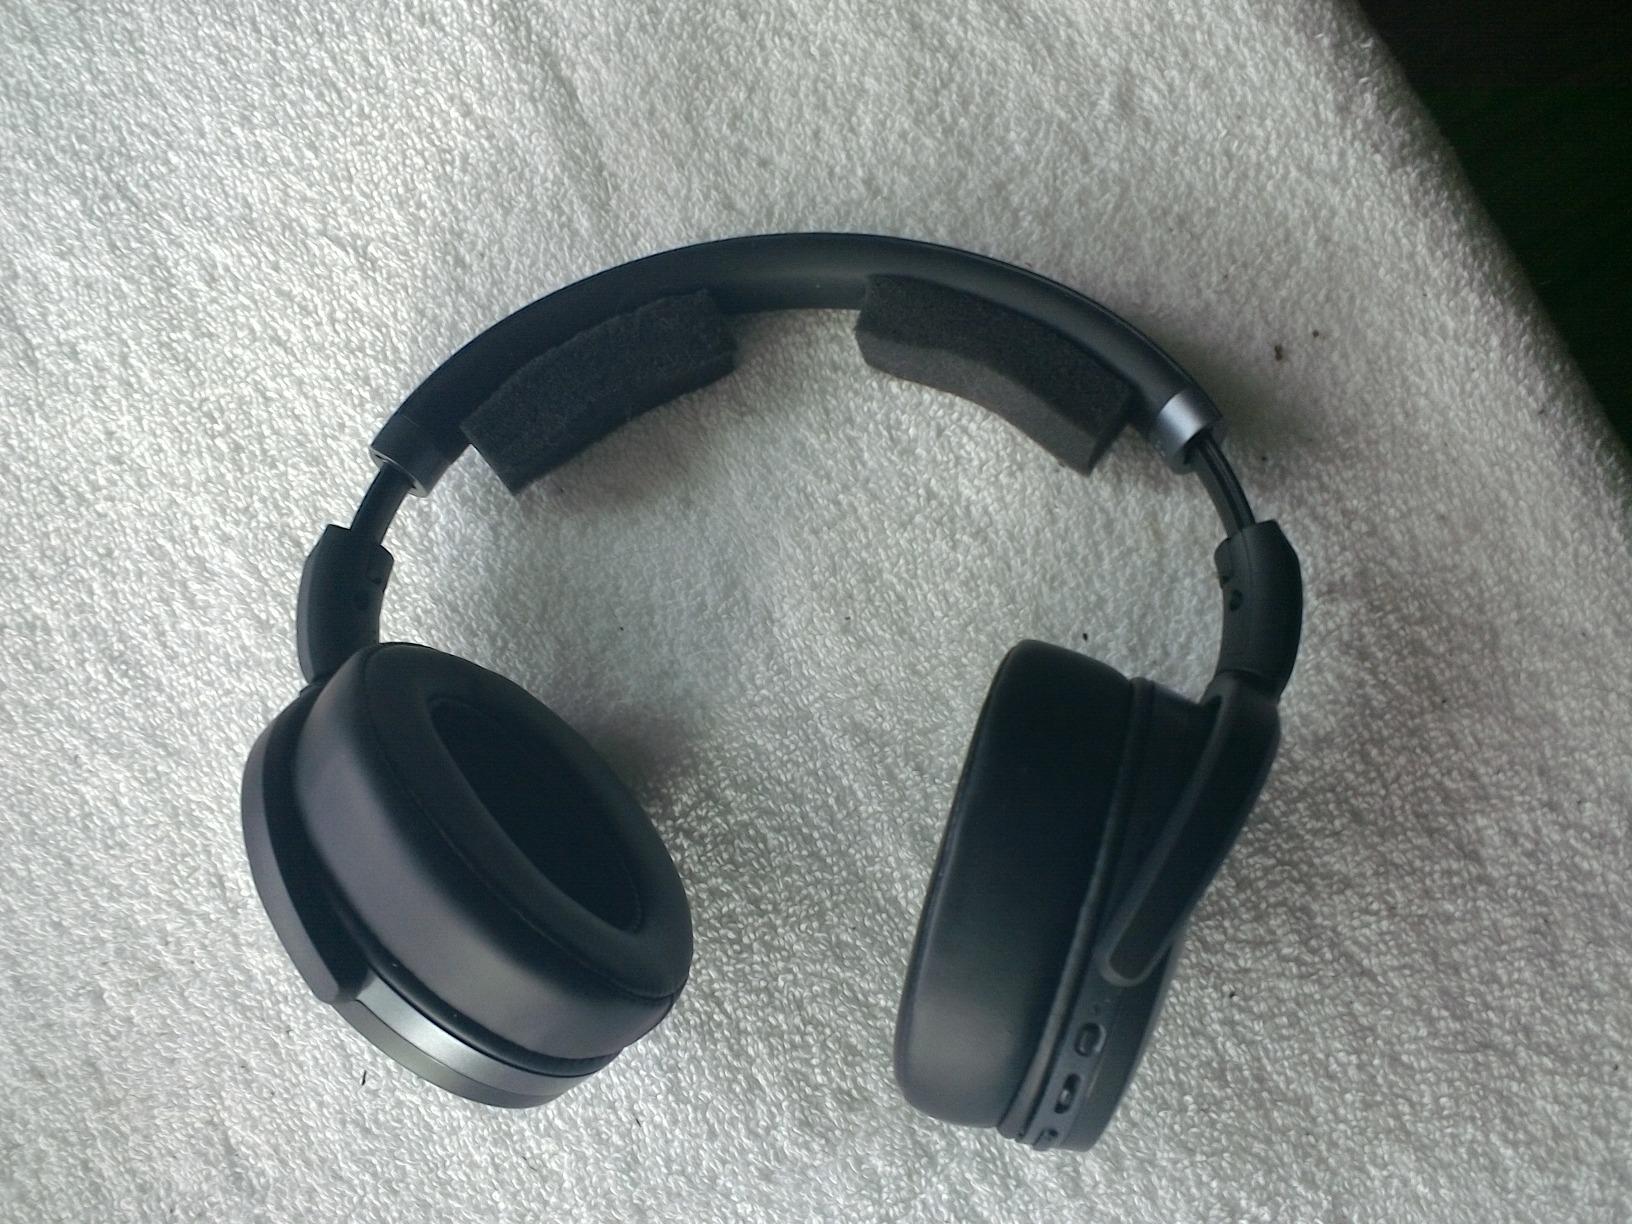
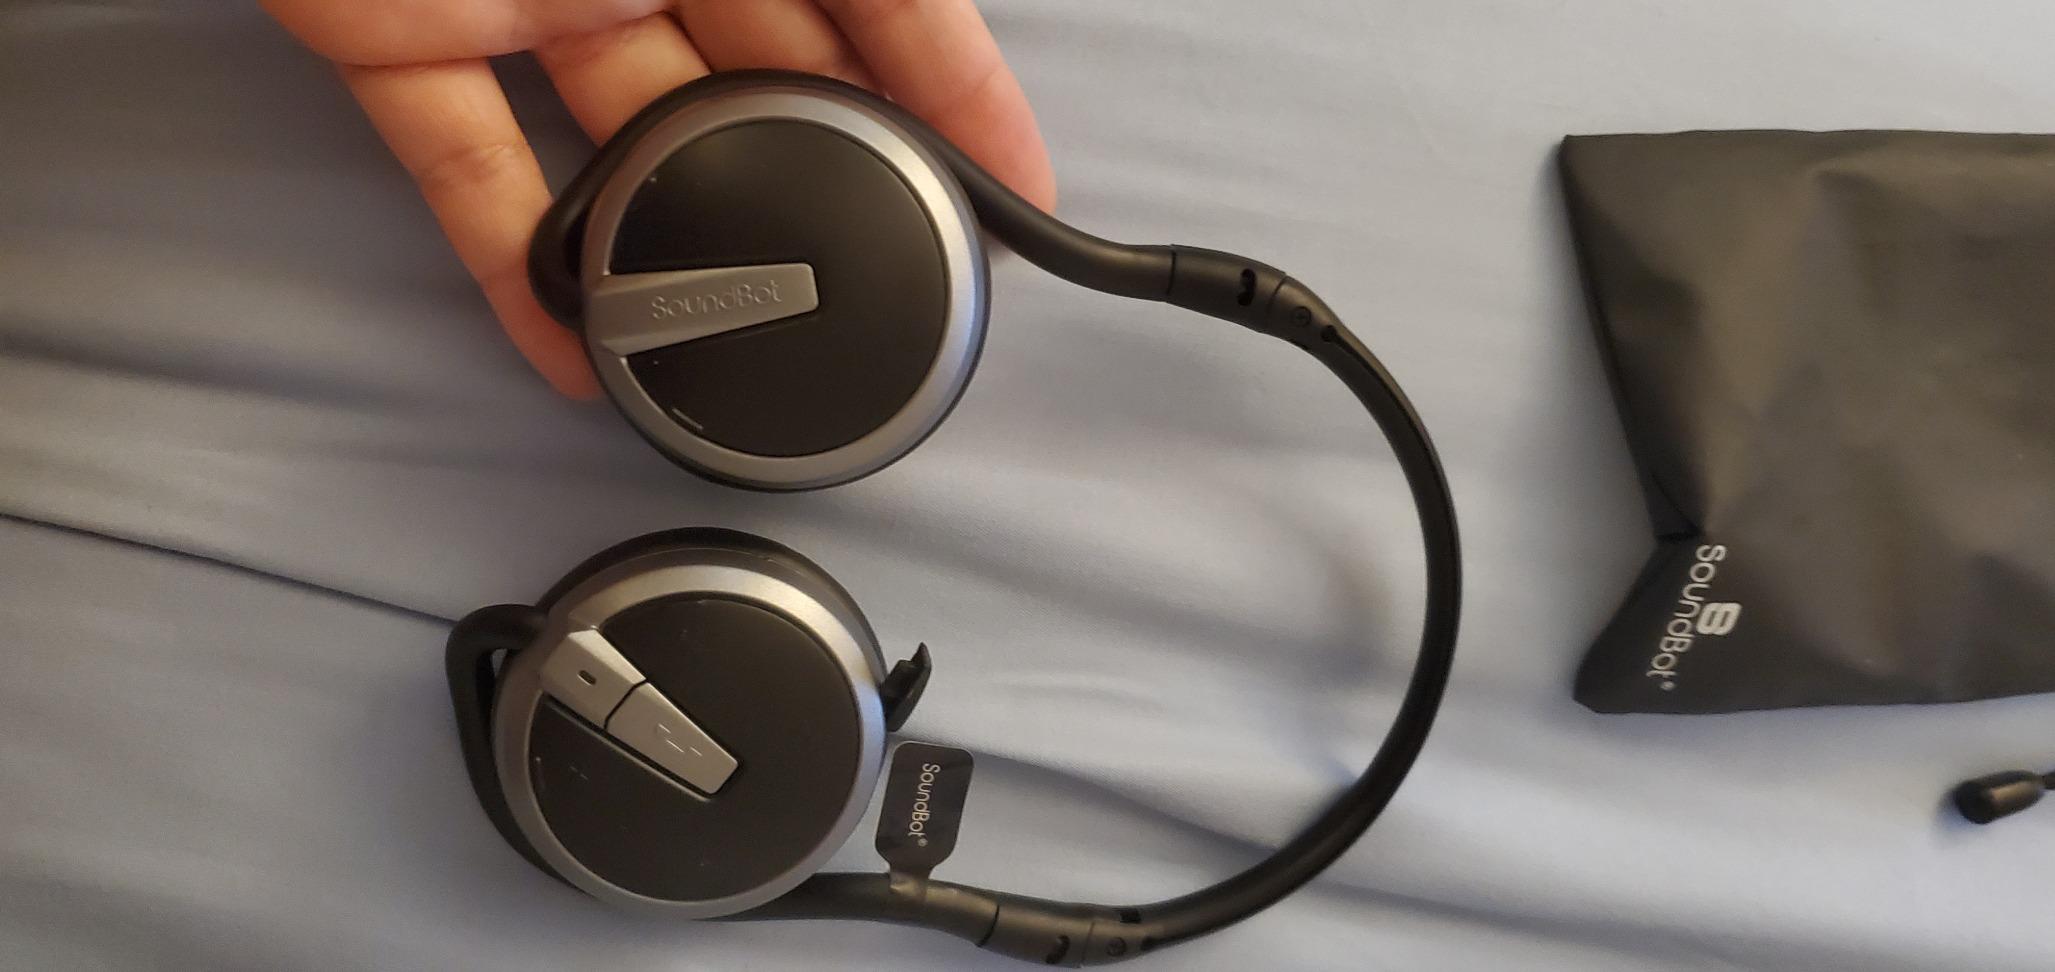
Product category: headphones
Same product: no